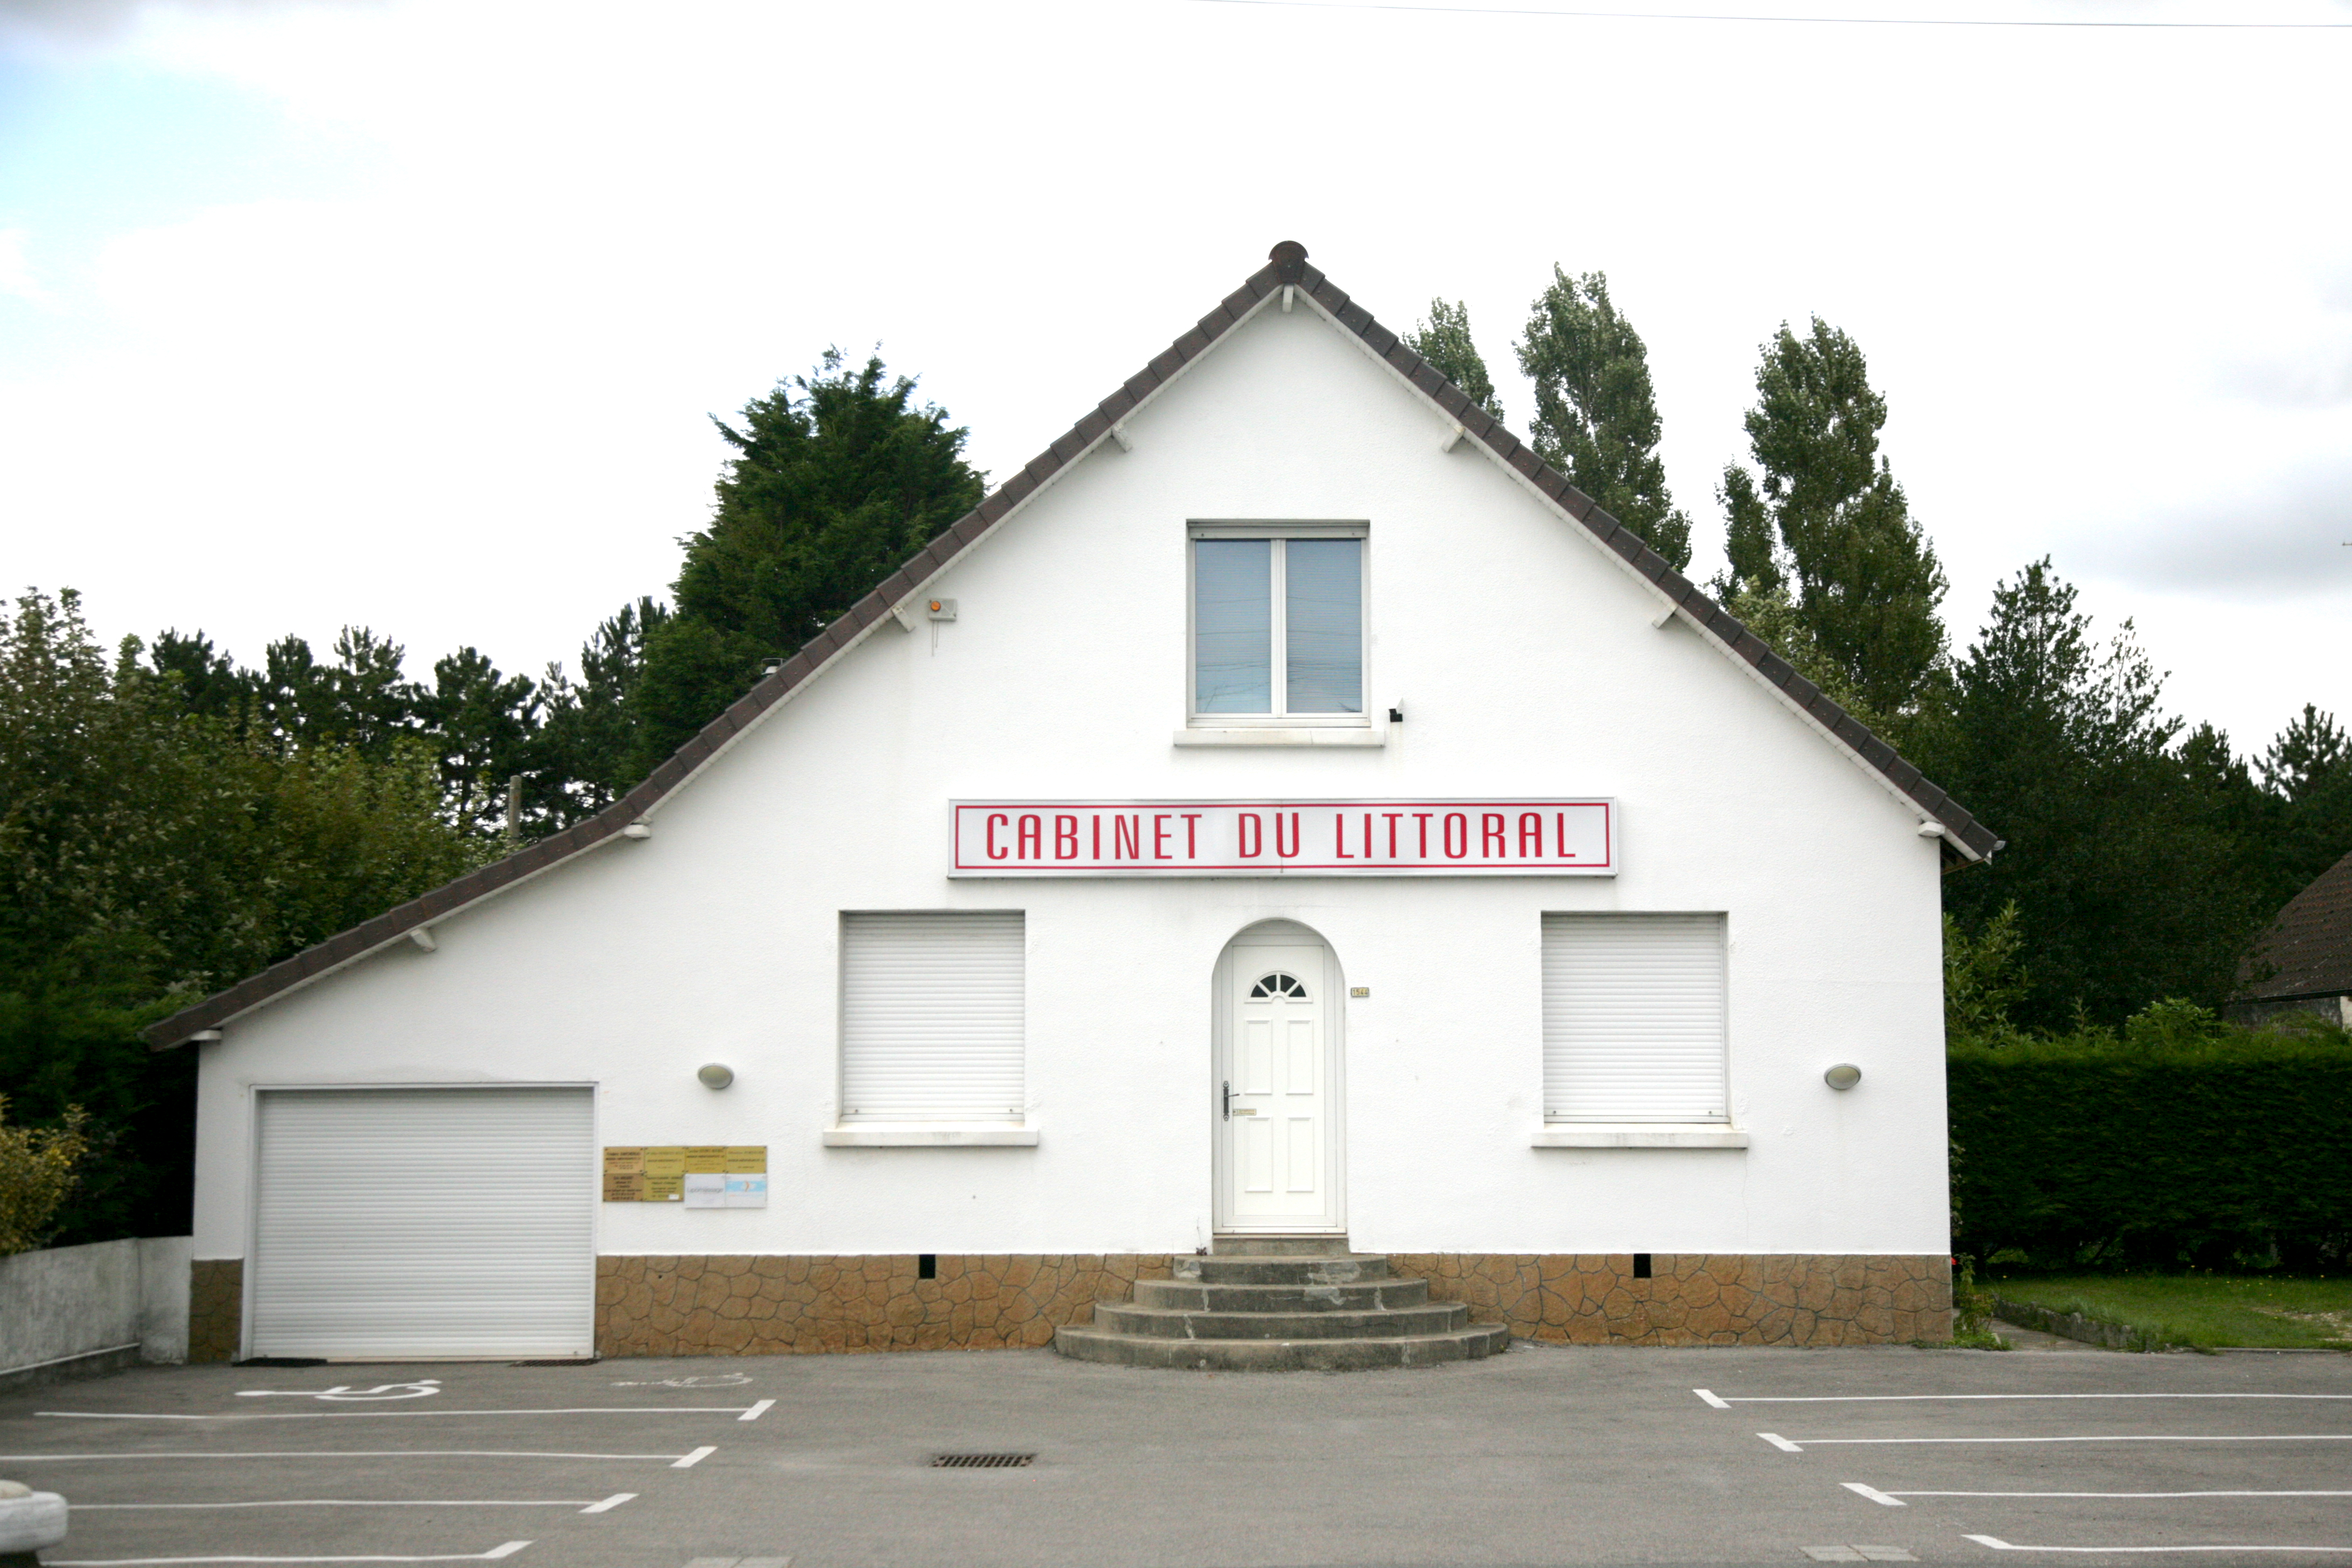
architecture, house, building, home, france, cottage, facade, property, church, chapel, place of worship, cabinet, arquitectura, francia, casa, maison, estate, frankrijk, frankreich, architektur, pasdecalais, cotedopale, pasdecaials, stellaplage, cucq, nachhause, thuis, real estate, tr pied, civilarchitecture, architecturecivile, cabinetdulittoral, residential area